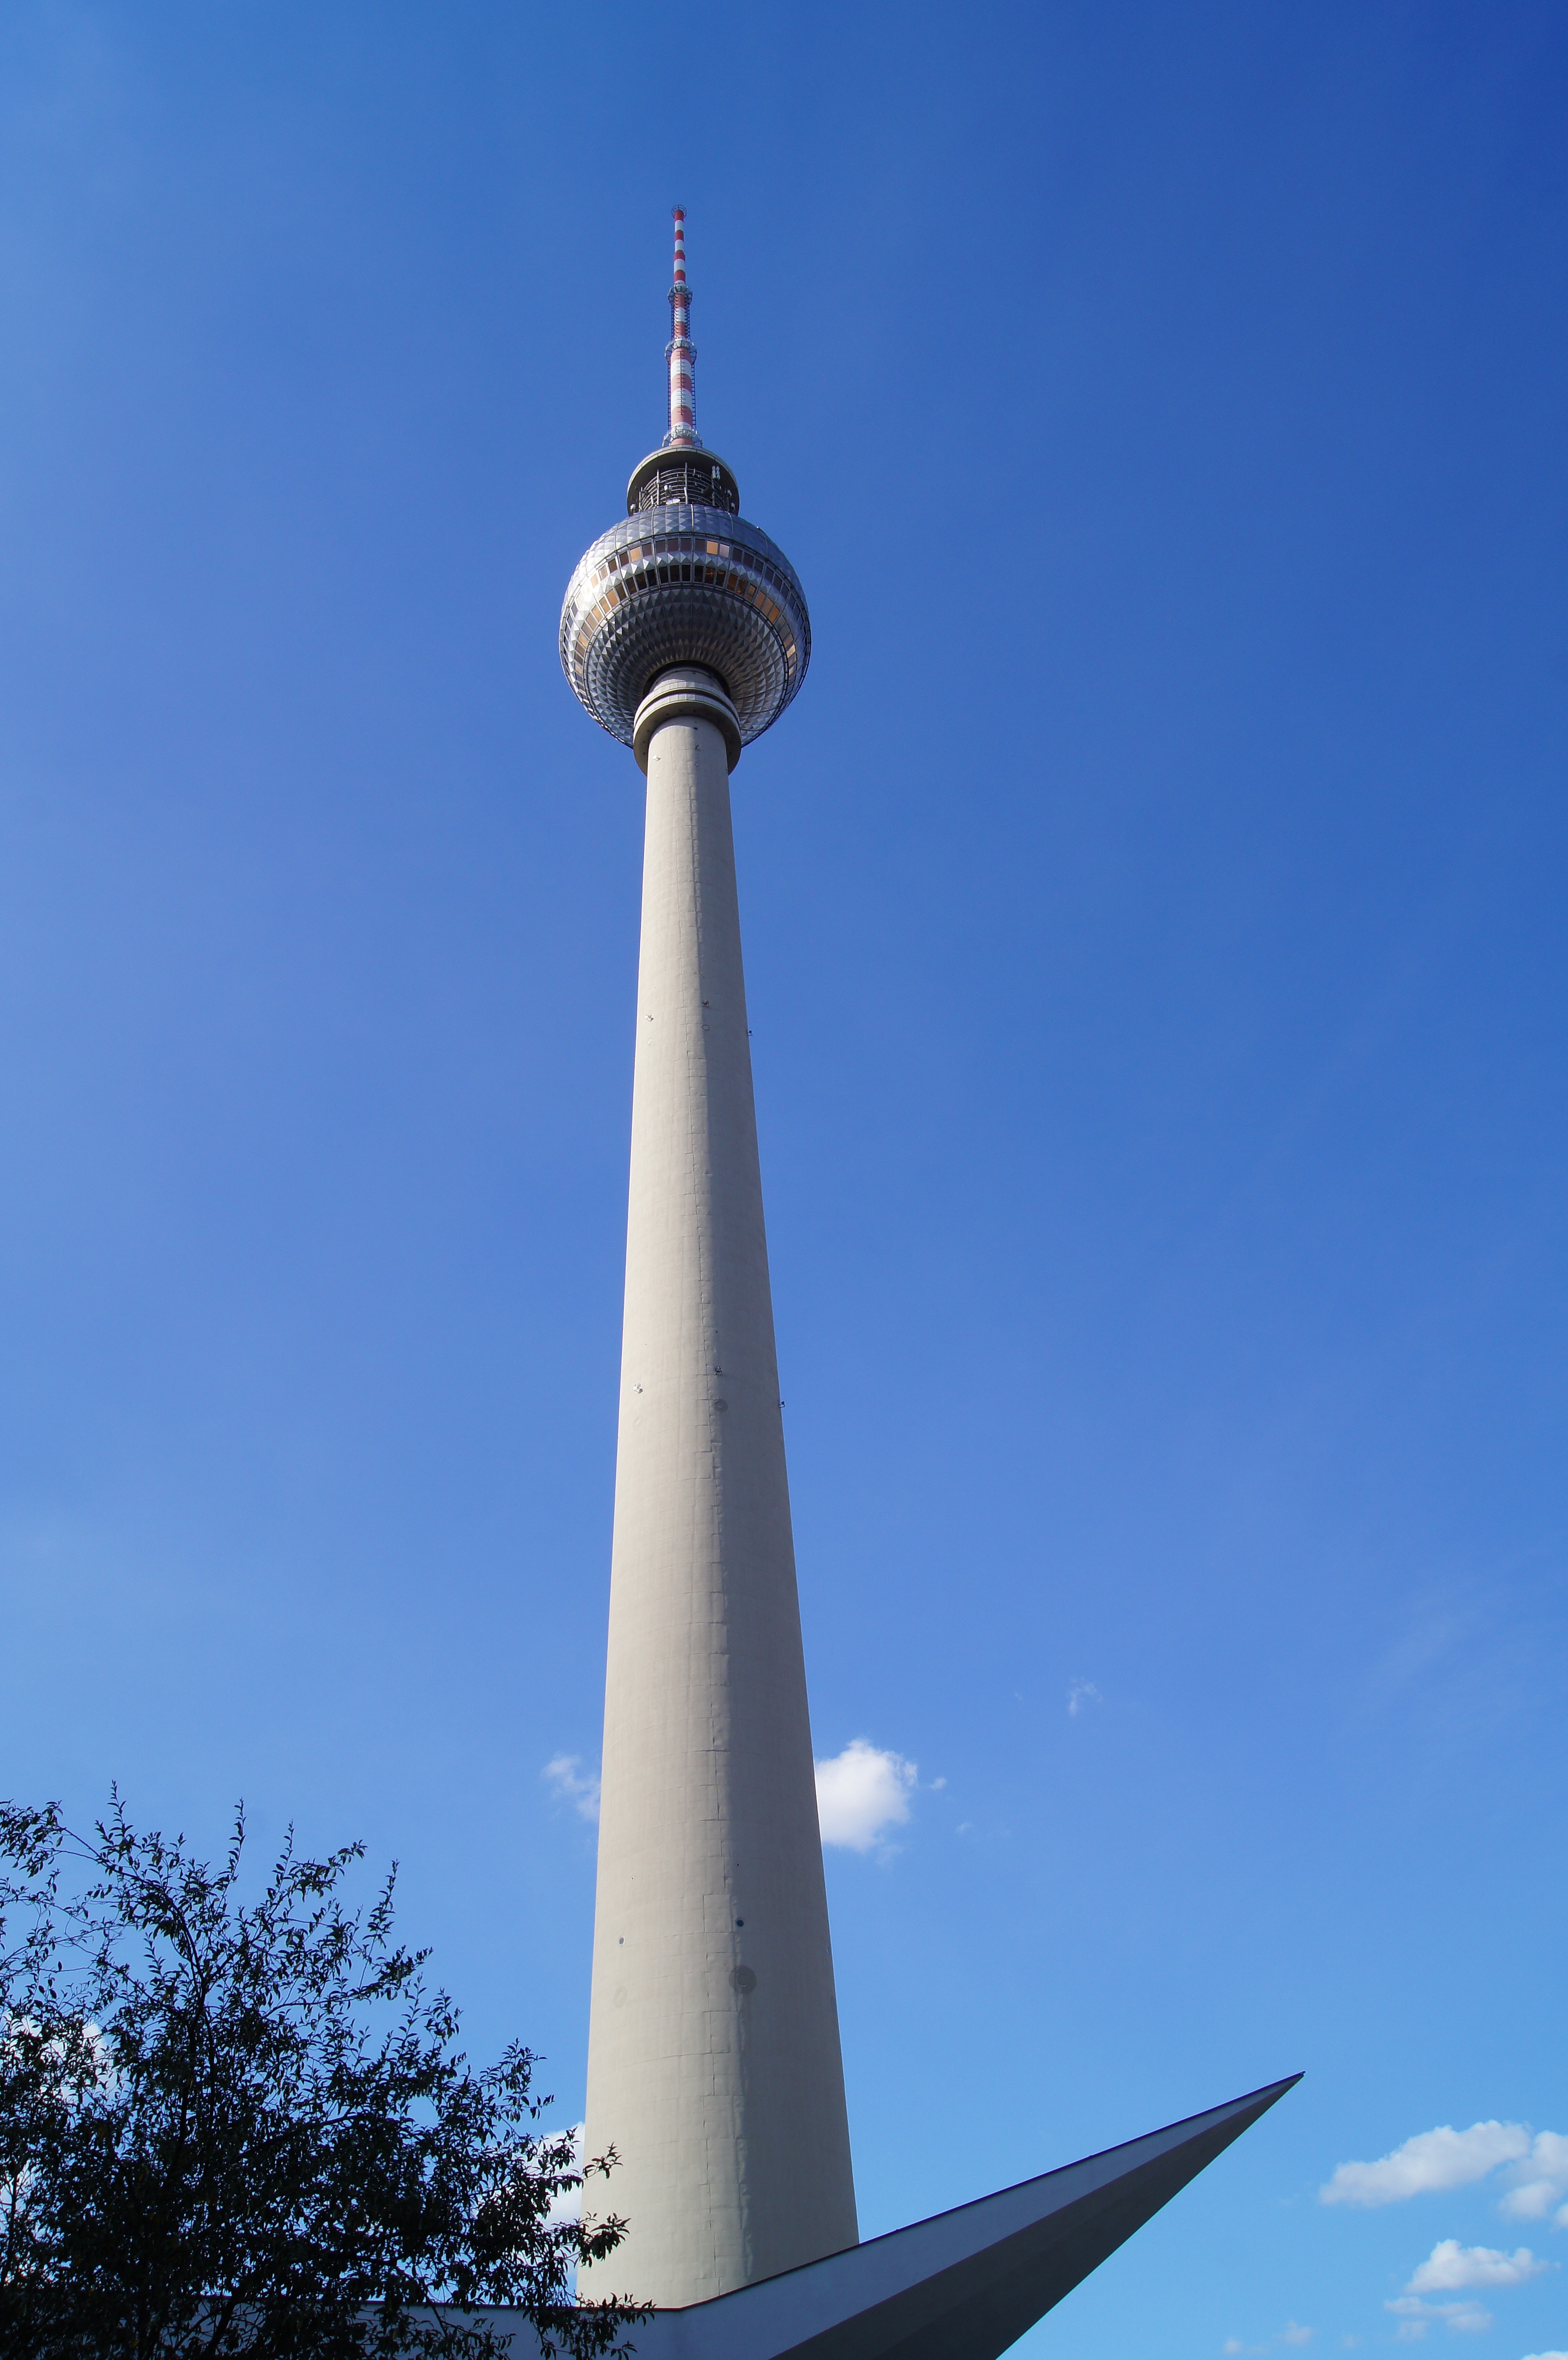
sky, wind, tower, blue, places of interest, capital, steeple, berlin, tv tower